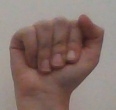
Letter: saad